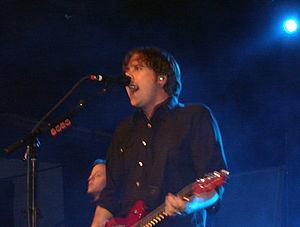
Jim Adkins, est né le 10 novembre 1975 à Mesa. Il est le chanteur du groupe Jimmy Eat World et y joue également de la guitare depuis 1993 avec trois de ses amis.